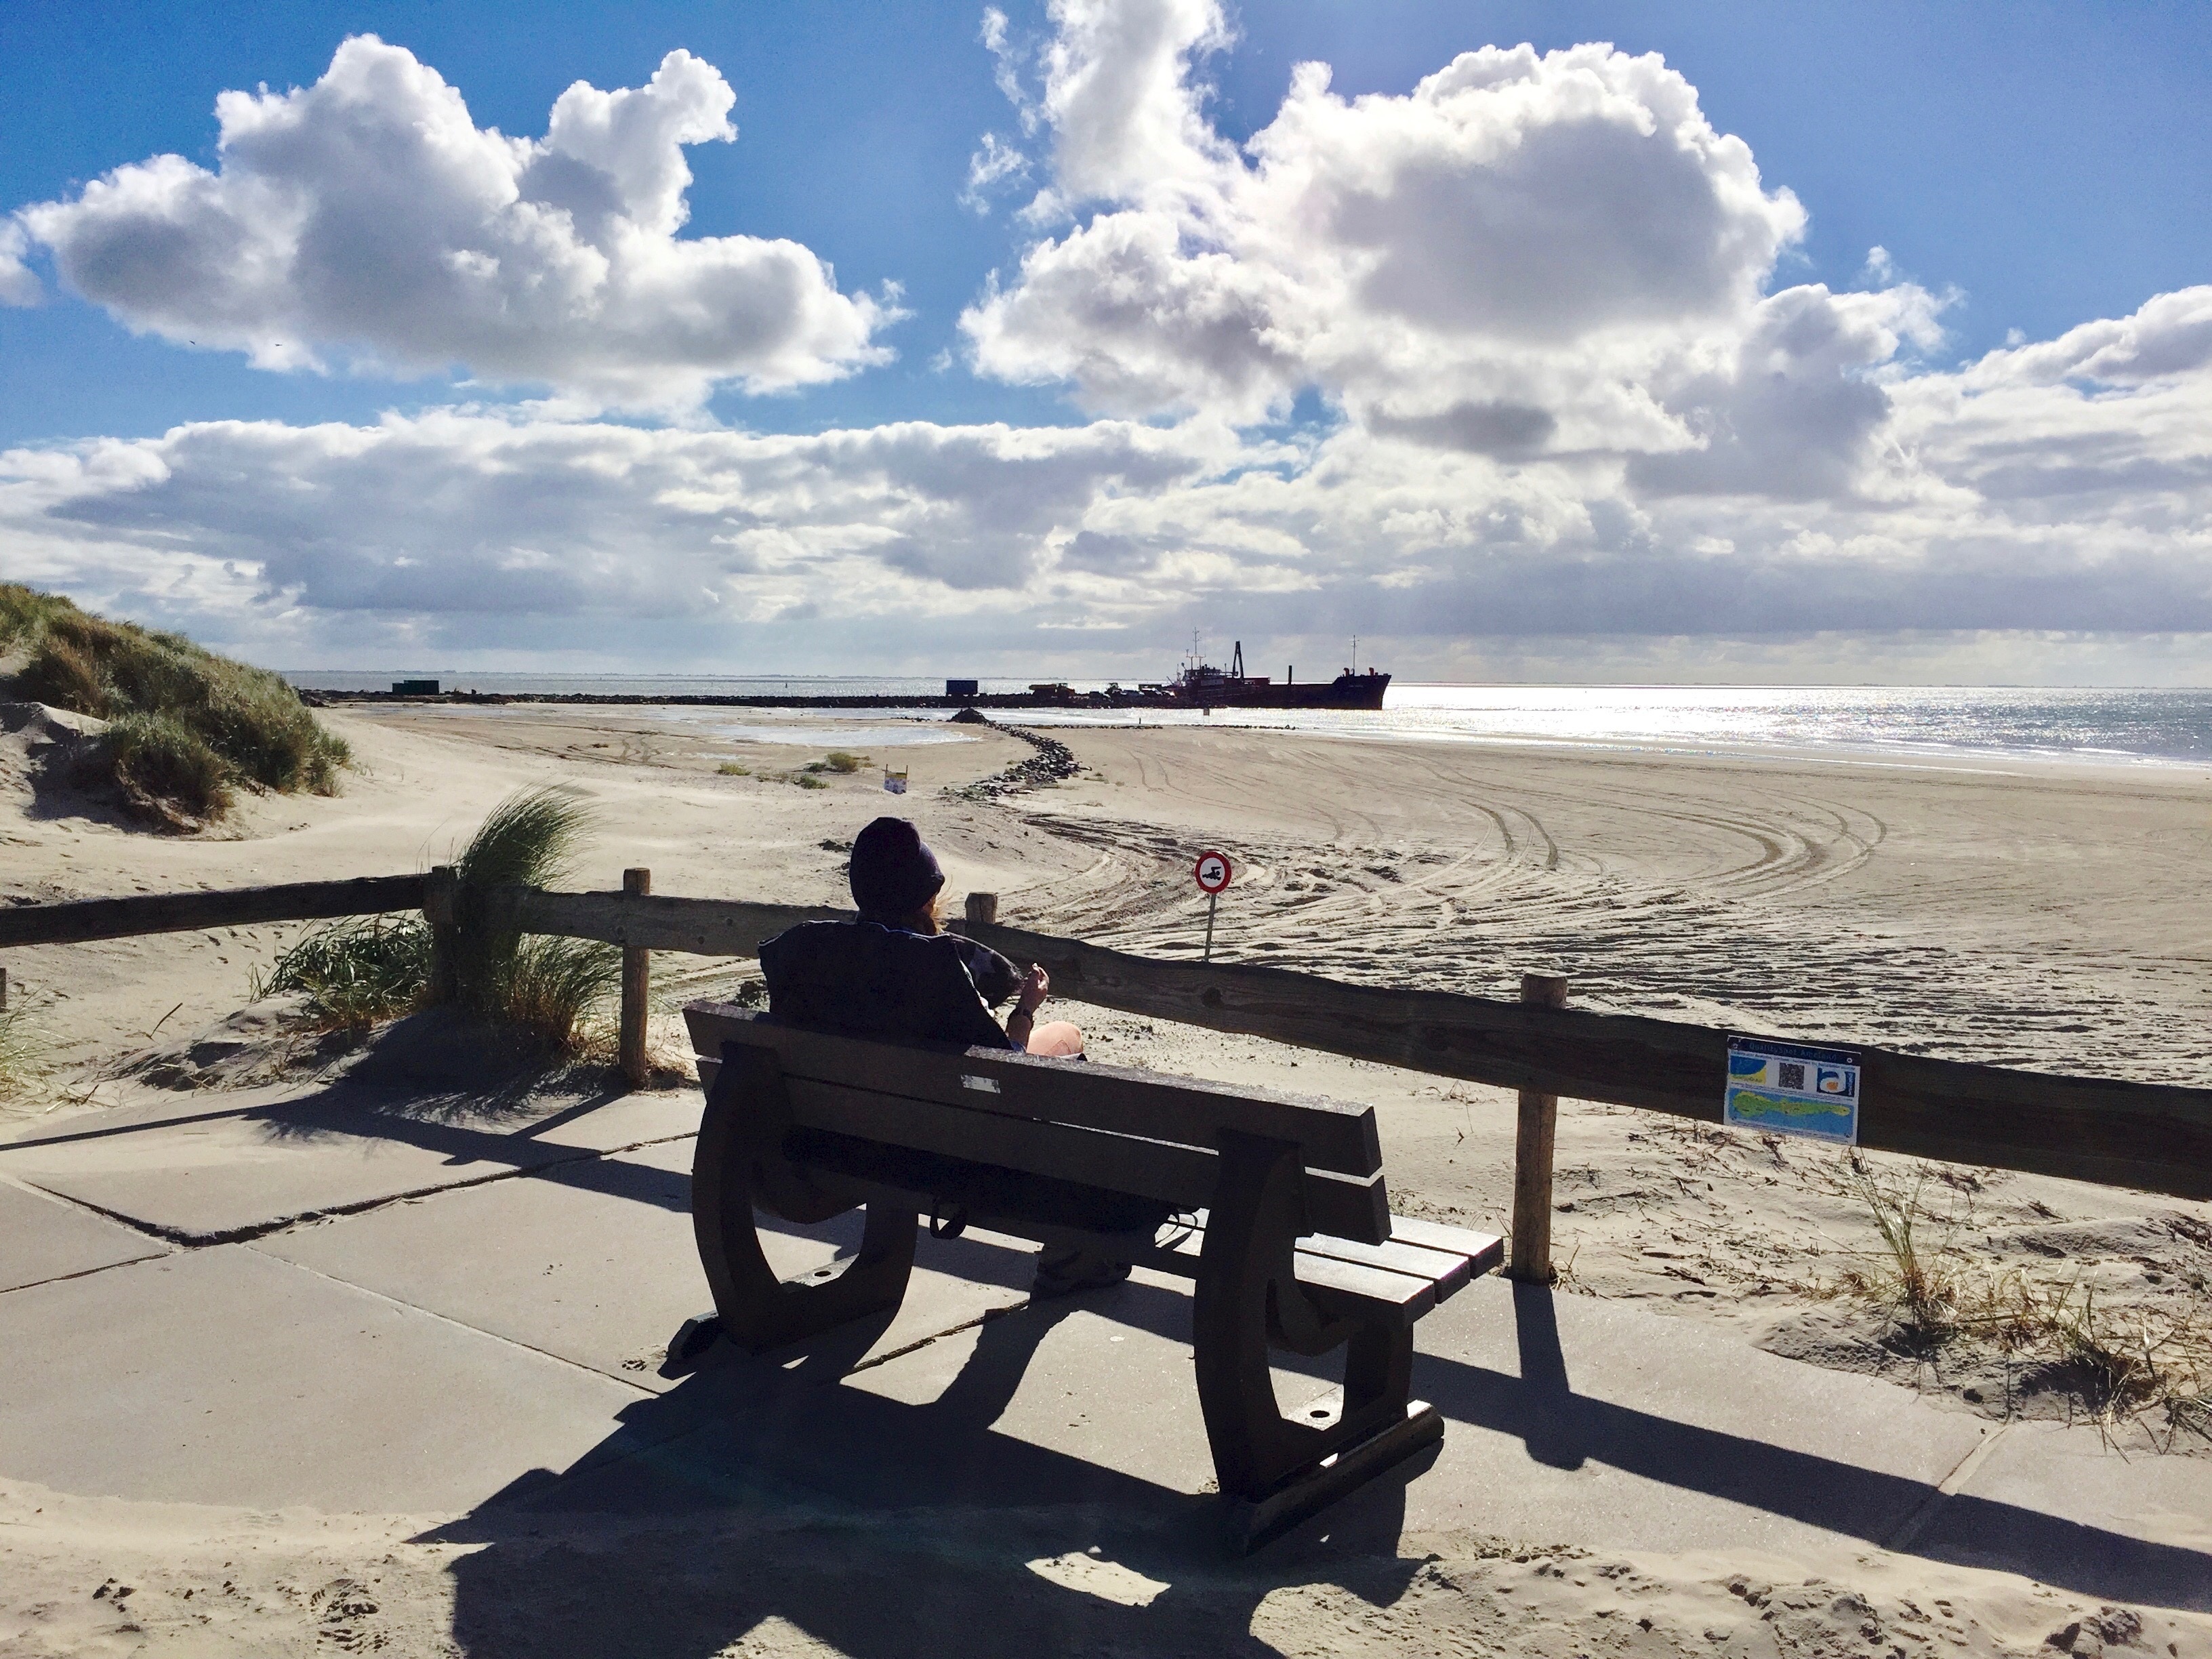
beach, landscape, sea, coast, nature, sand, ocean, sky, shore, vacation, weather, holiday, bay, body of water, netherlands, clouds, mood, north sea, clouds form, ameland, west friesland